Haibaiyōshi Mizuiro

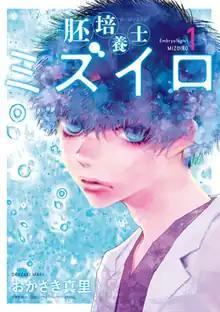
First volume cover

is a Japanese manga series written and illustrated by Mari Okazaki. It has been serialized in Shogakukan's manga magazine "Weekly Big Comic Spirits" since October 2022.